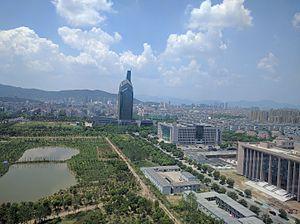
Zhuji est une ville de la province du Zhejiang en Chine. C'est une ville-district placée sous la juridiction administrative de la ville-préfecture de Shaoxing.